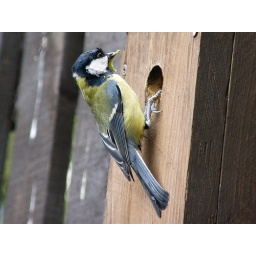
Great tit nesting in my first home made bird box, I'd wear a hard hat knowing my DIY!